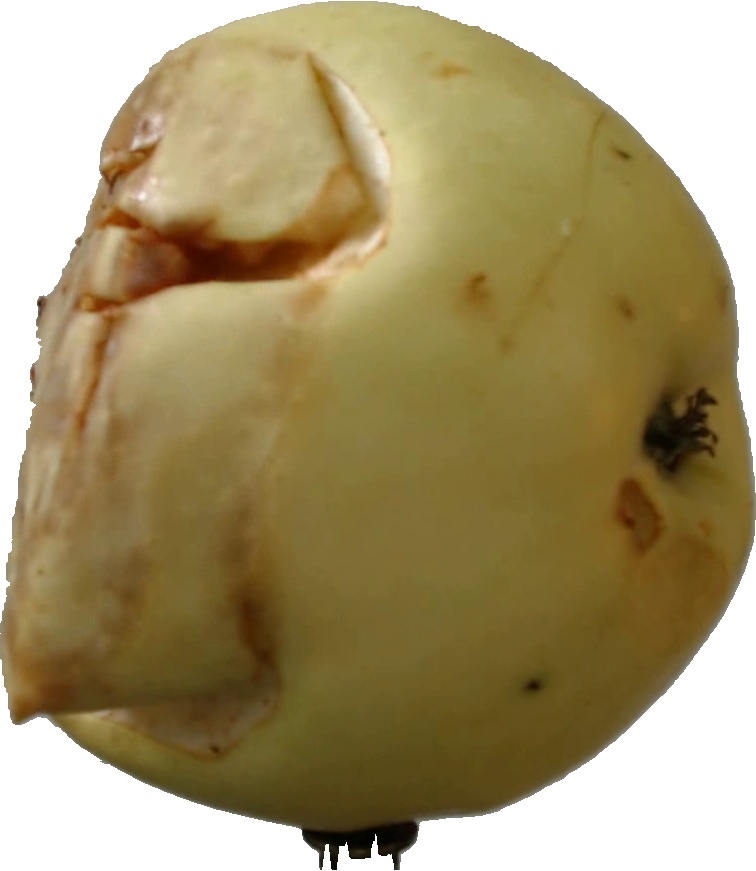
Label: apple_hit_1